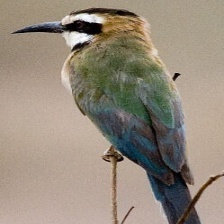
Species: WHITE THROATED BEE EATER
Scientific name: MEROPS ALBICOLLIS
ImageNet parent category: bee_eater